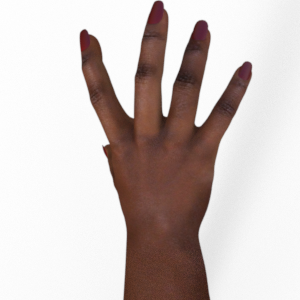
Label: paper